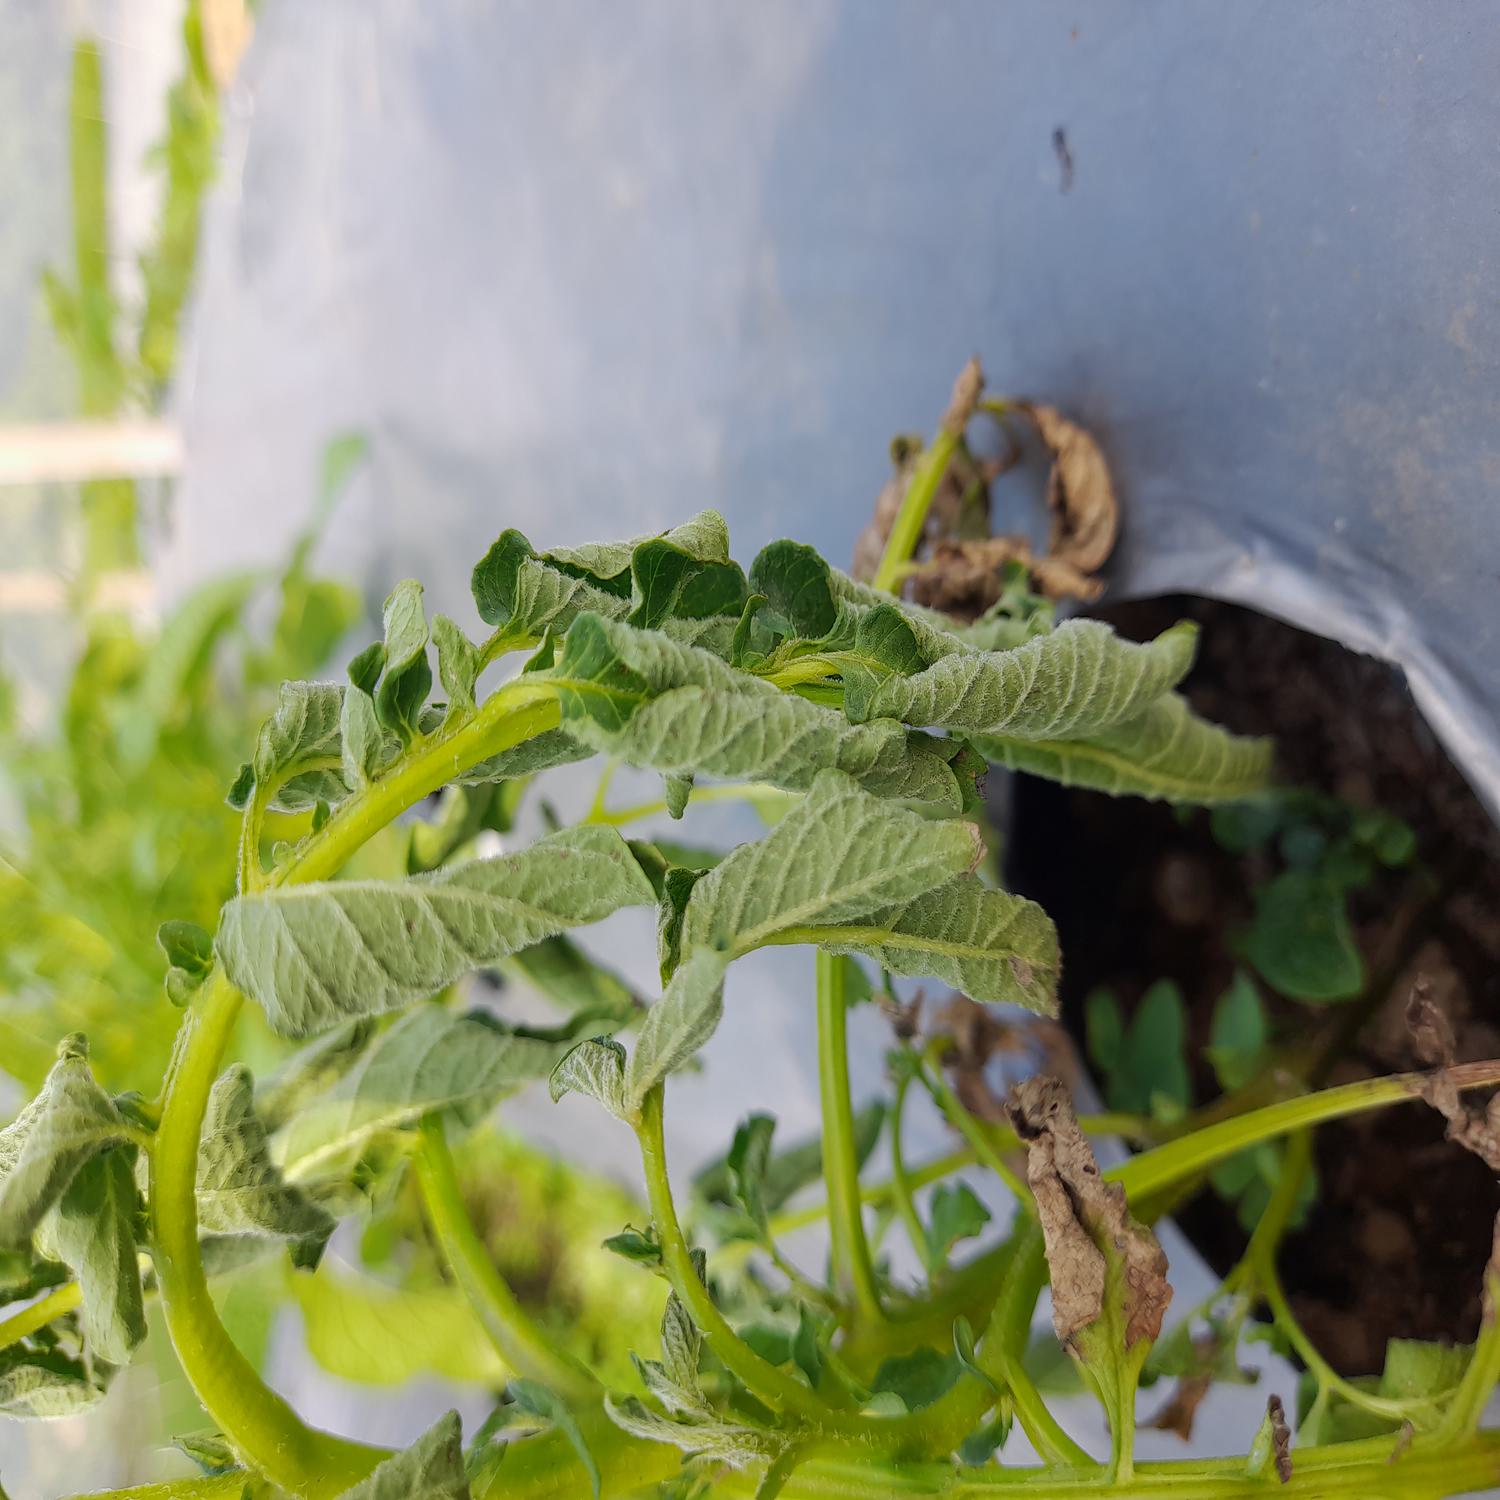
Label: Bacteria